Raunchy (band)

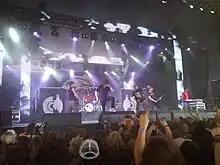
Raunchy live at 2008's Roskilde Festival

In 2005 Raunchy signed to a new label, Lifeforce Records and began recording of "Death Pop Romance" in summer 2005. At the end of the year the band performed at the Danish Metal Awards. The show was broadcast live on the Danish radio and marks the band's third radio appearance. "Death Pop Romance" was released in early 2006, where it received good reviews among critics. Raunchy supported American heavy metal band Soulfly on all German tour dates. The band also played at the popular With Full Force festival in Leipzig in front of 10 000 fans. In 2006, the band continued to tour to promote "Death Pop Romance" along with support gigs such as Ill Niño and Hatebreed. The band embarked on a full-length European tour called Danish Dynamite Tour, together with Hatesphere and Volbeat, and played at 2008's Roskilde Festival.